Jordan Alexander

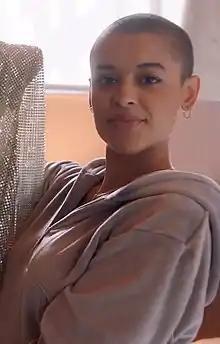
Alexander in 2021

Jordan Alexander (born July 27, 1993) is a Canadian actress and singer. She first gained recognition for starring in the Facebook Watch series "Sacred Lies: The Singing Bones", prior to landing her breakout role as the lead character Julien Calloway in the HBO Max series reboot of "Gossip Girl".